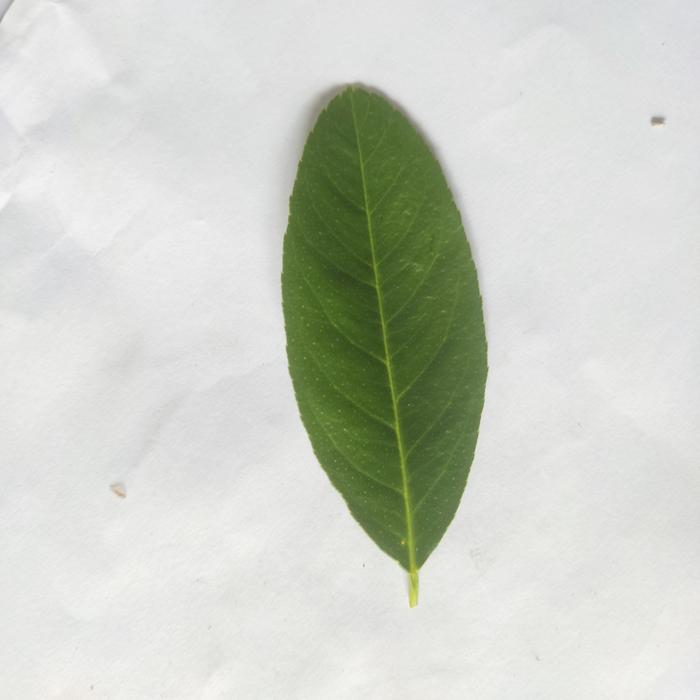
Crop: Lemon
Leaf condition: Healthy_Leaf